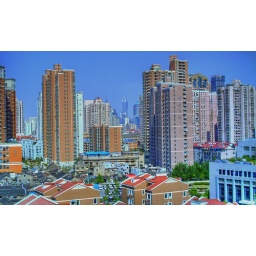
A HDR try out of my window again... On a sunny, clear sky day here in Shanghai.